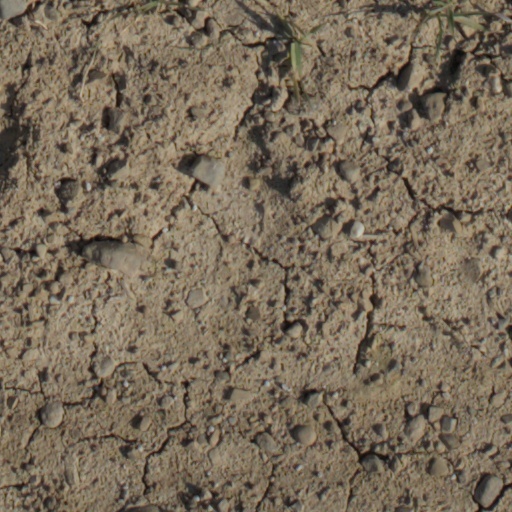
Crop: wheat